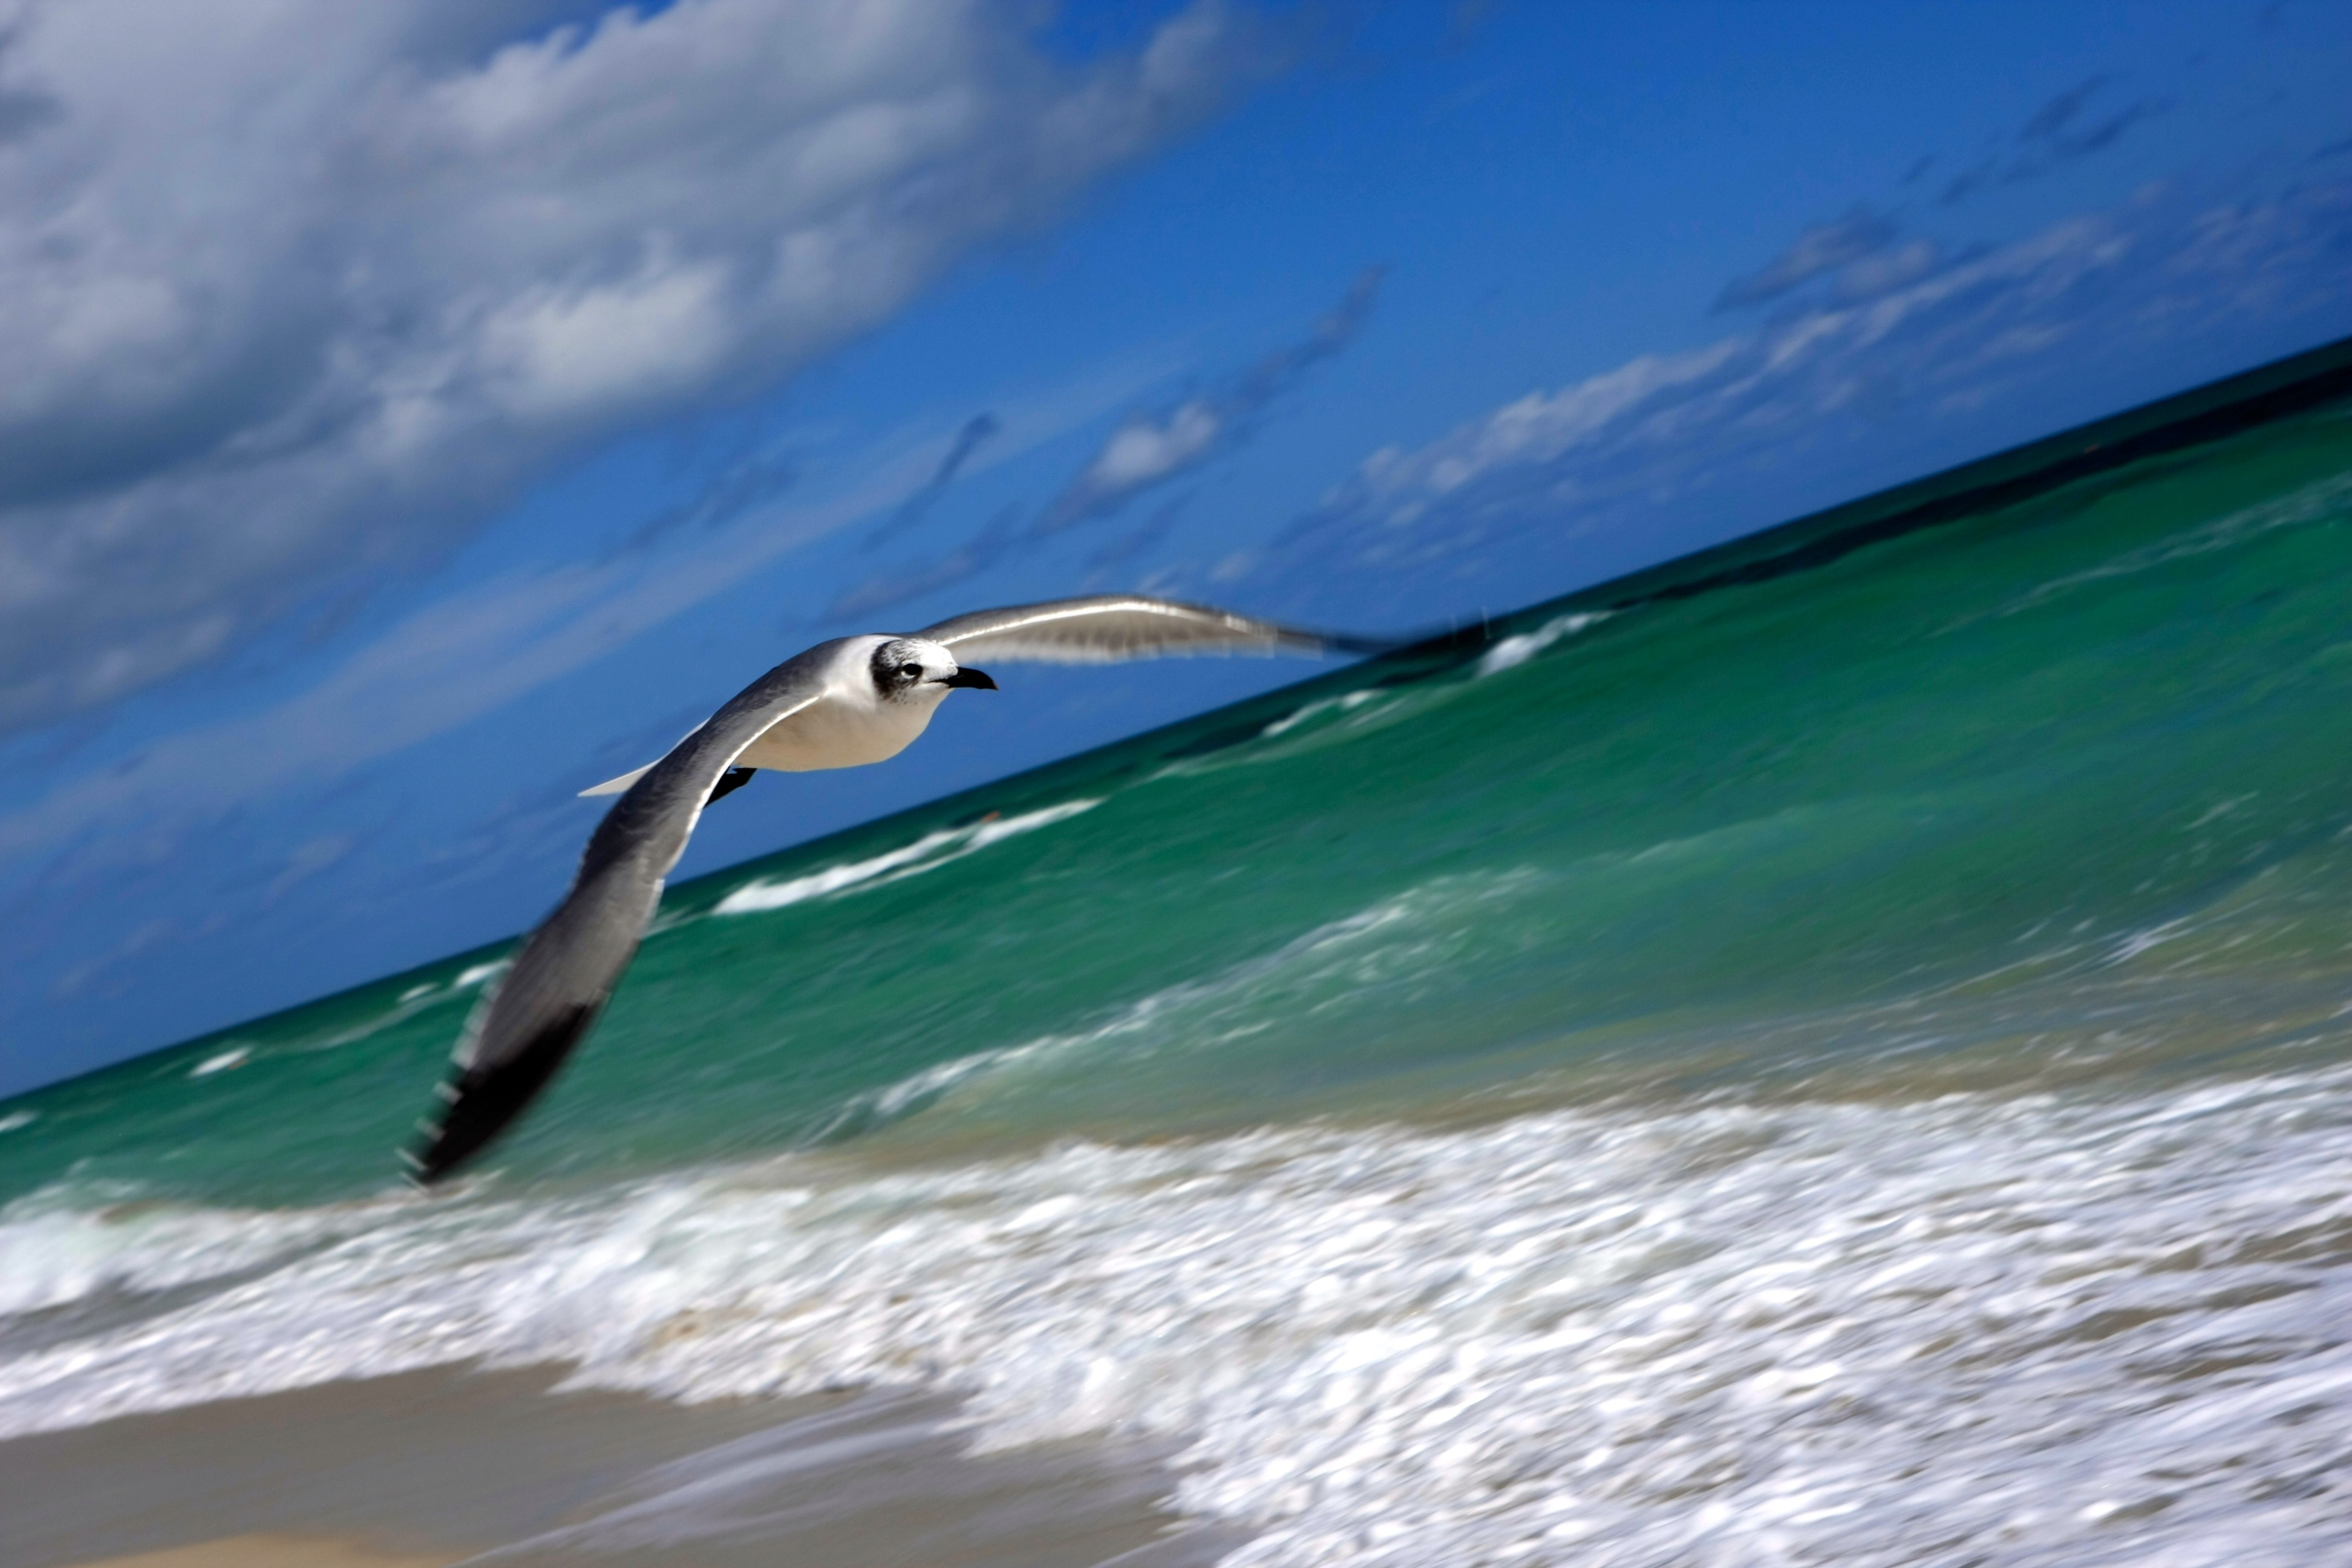
sea, ocean, bird, wave, wind wave, surfing equipment and supplies